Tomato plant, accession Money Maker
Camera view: vertical (180 deg); turntable rotation: 60 degrees
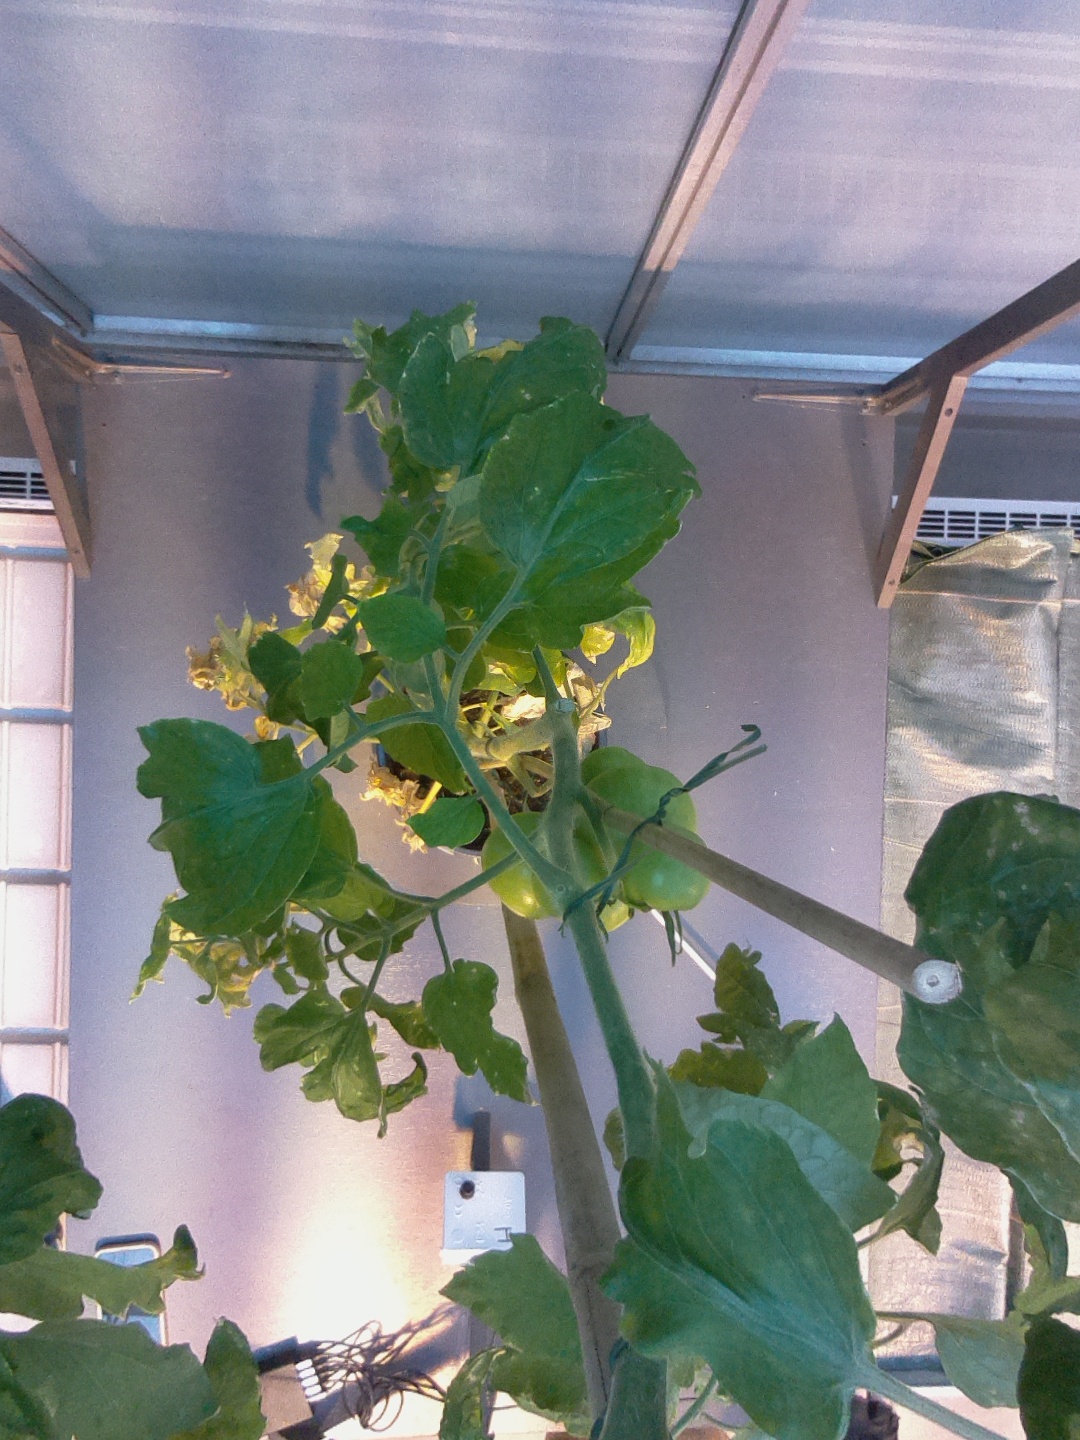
BBCH growth stage 79: 90% -100% of final fruit size